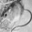
Label: mouse